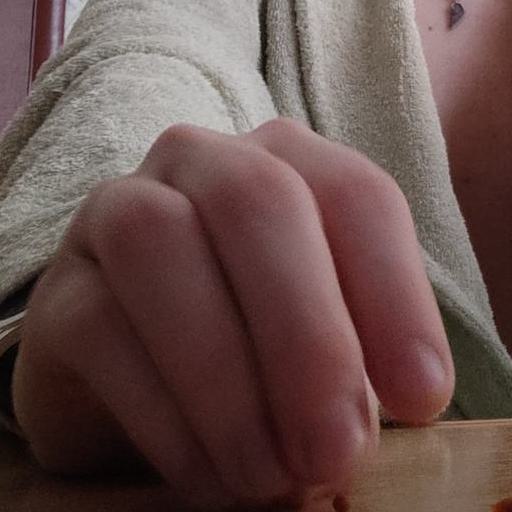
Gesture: no_gesture